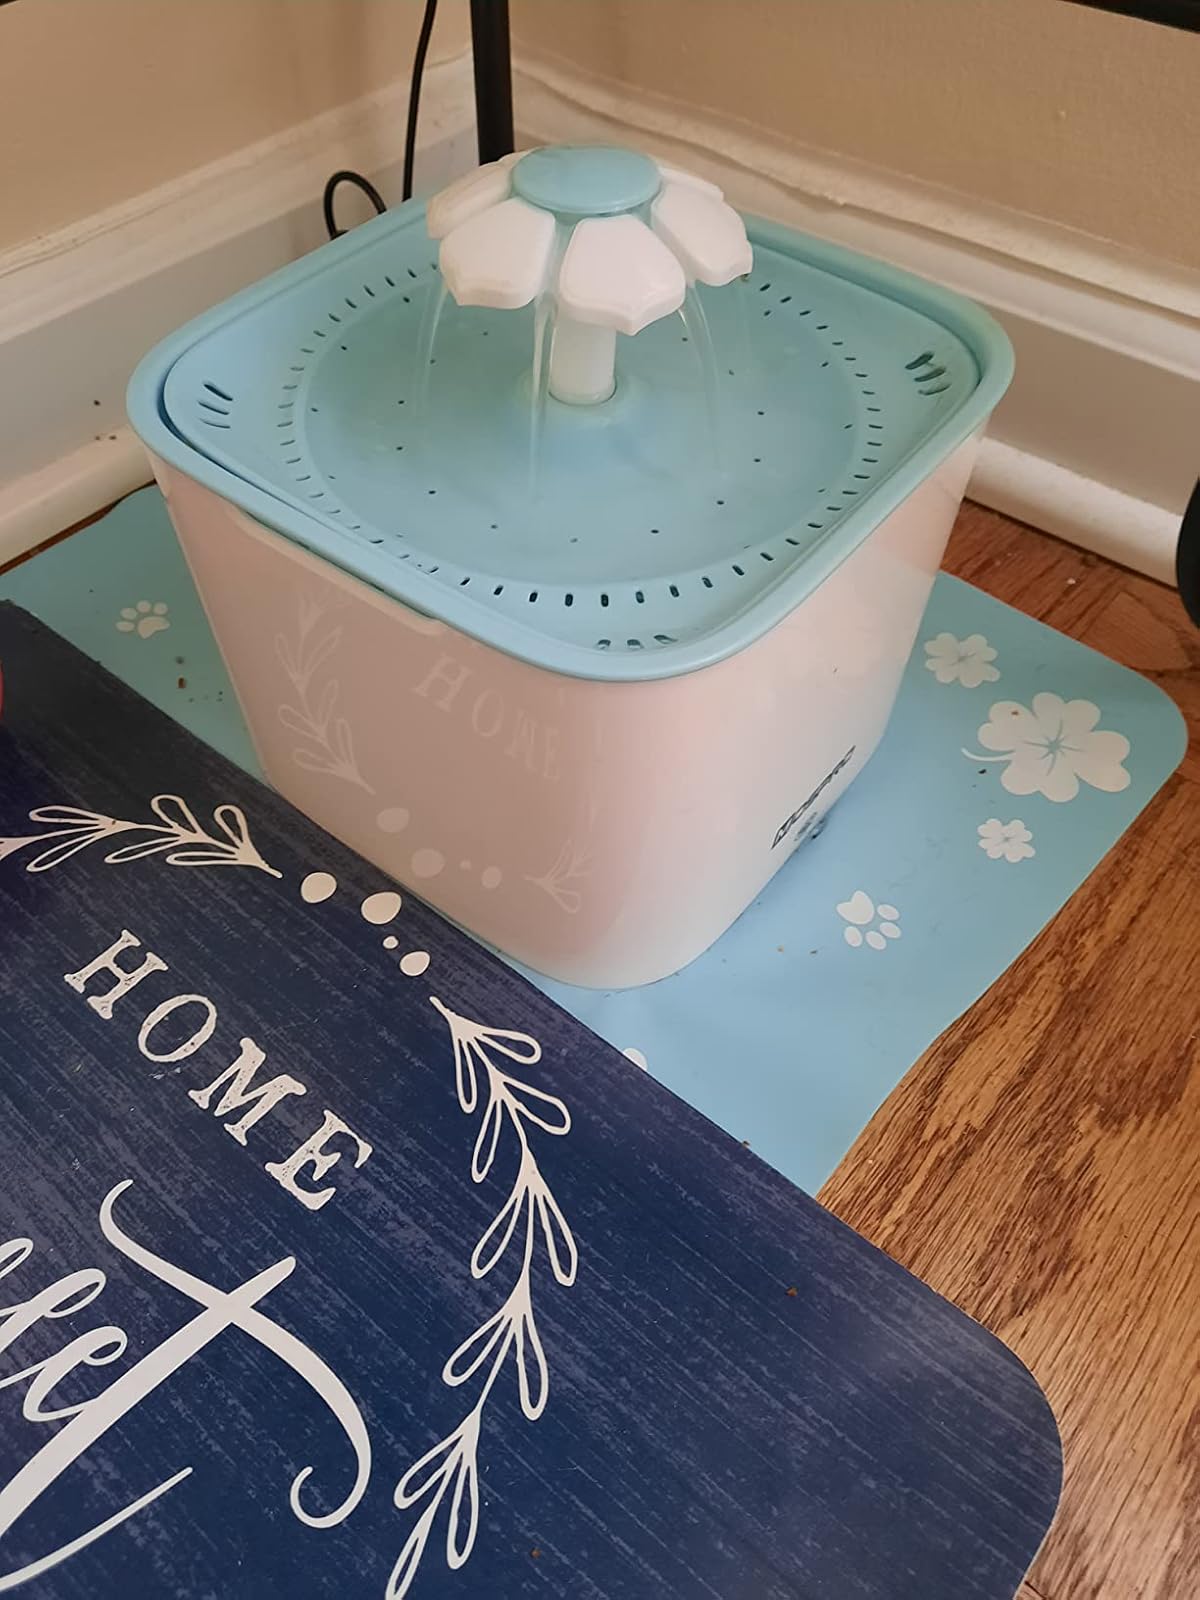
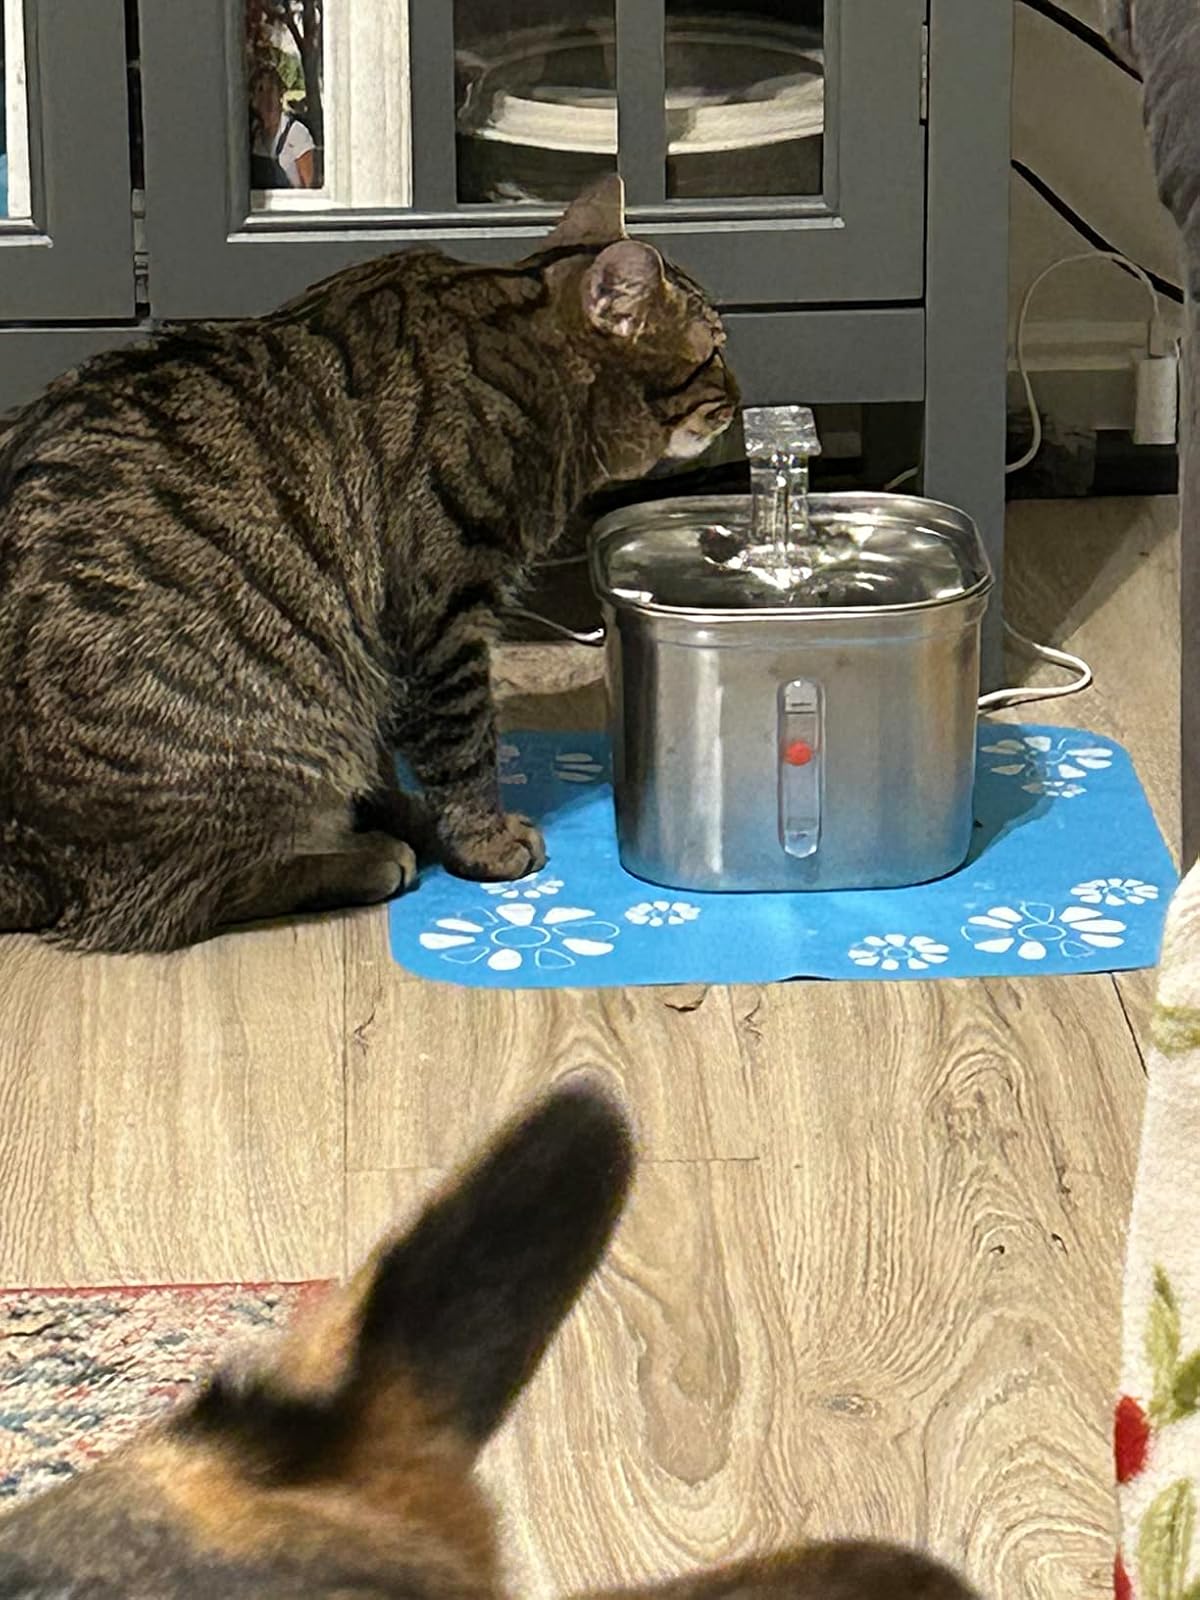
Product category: items_bowl
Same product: no